2016 Arctic Winter Games

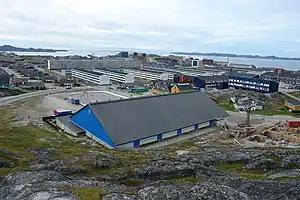
Godthåbhallen

The 2016 games were held at various sports venues and schools in and around Nuuk, the exception being the ice hockey events, which were held in Iqaluit, Canada. Opening and closing ceremonies were held at Inussivik.